Describe the emotion expressed in this image:  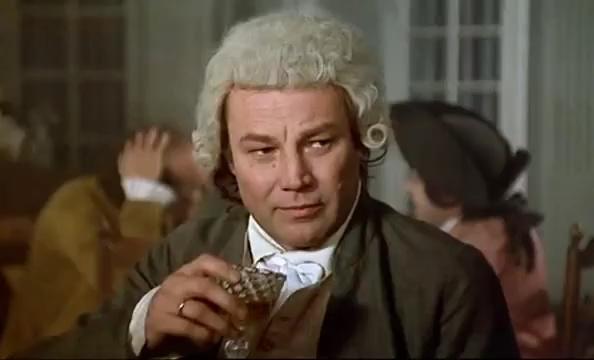
This person displays Suffering, valence and arousal with high intensity.